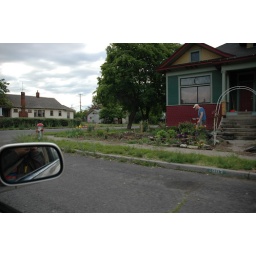
This house is down the street from me. Note the presence of the photographer in the side-view mirror.